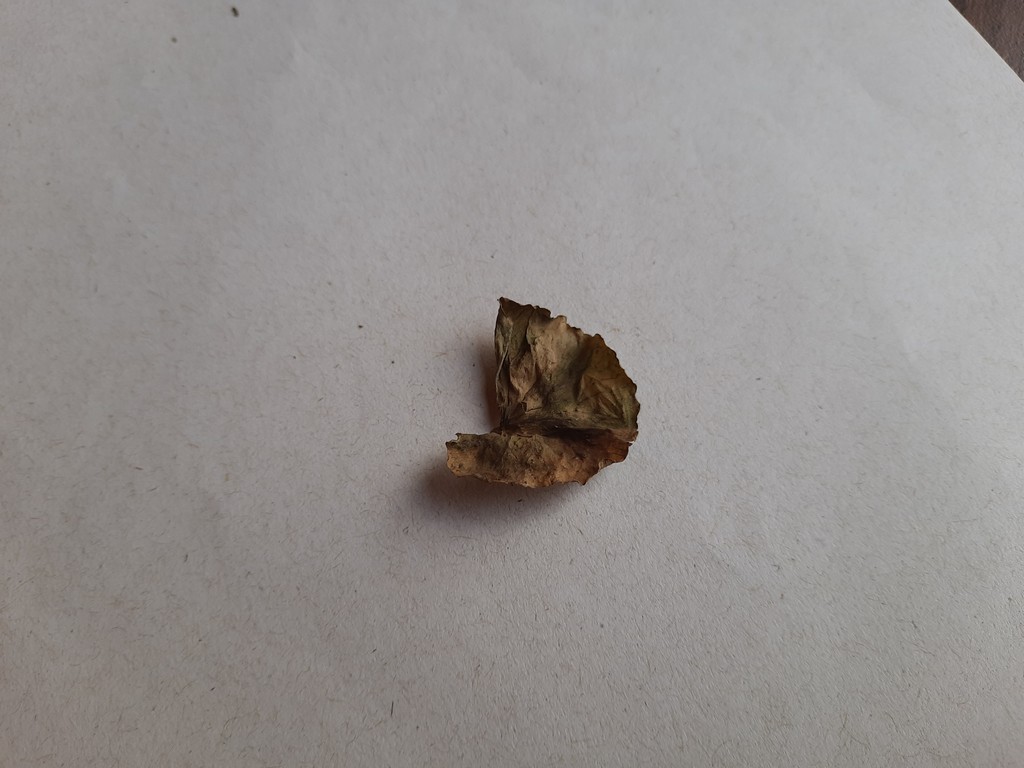
Label: Dried